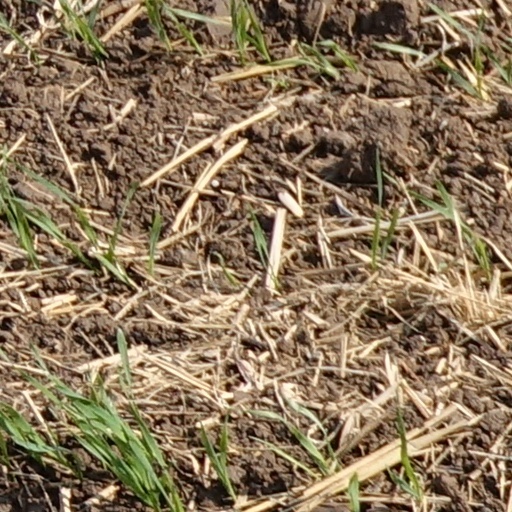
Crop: wheat